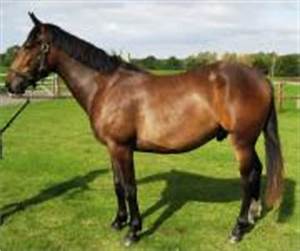
Label: horse